Valemax

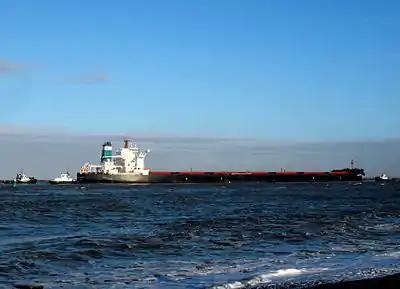
"Vale Rio de Janeiro" arriving at Rotterdam, January 2012.

On 24 May 2011, "Vale Brasil" received her first cargo at the Brazilian port Terminal Marítimo de Ponta da Madeira, 391,000 tons of iron ore bound for Dalian in China. However, the ship turned back towards the Atlantic Ocean in June after rounding the Cape of Good Hope and was rerouted to Taranto, Italy. There had been speculation that "Vale Brasil" was not allowed to enter the Chinese port fully laden, but according to Vale the destination was changed due to commercial, not political reasons. The ship arrived at the port of Taranto on 14 July 2011 to discharge her cargo. Since then, fully laden "Valemax" vessels have unloaded at various ports, such as Dalian in China, Sohar in Oman, Rotterdam in the Netherlands, Ōita in Japan, Dangjin in South Korea, and the transshipment hub Vale has constructed at Subic Bay in the Philippines.